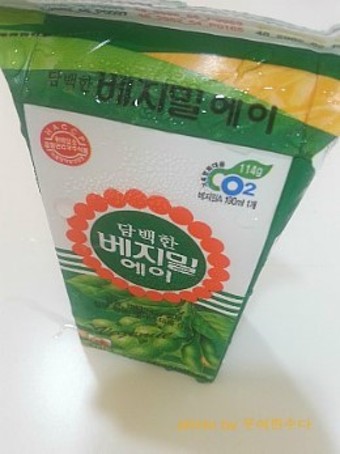
Label: paper